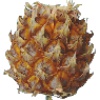
Label: Pineapple Mini 1